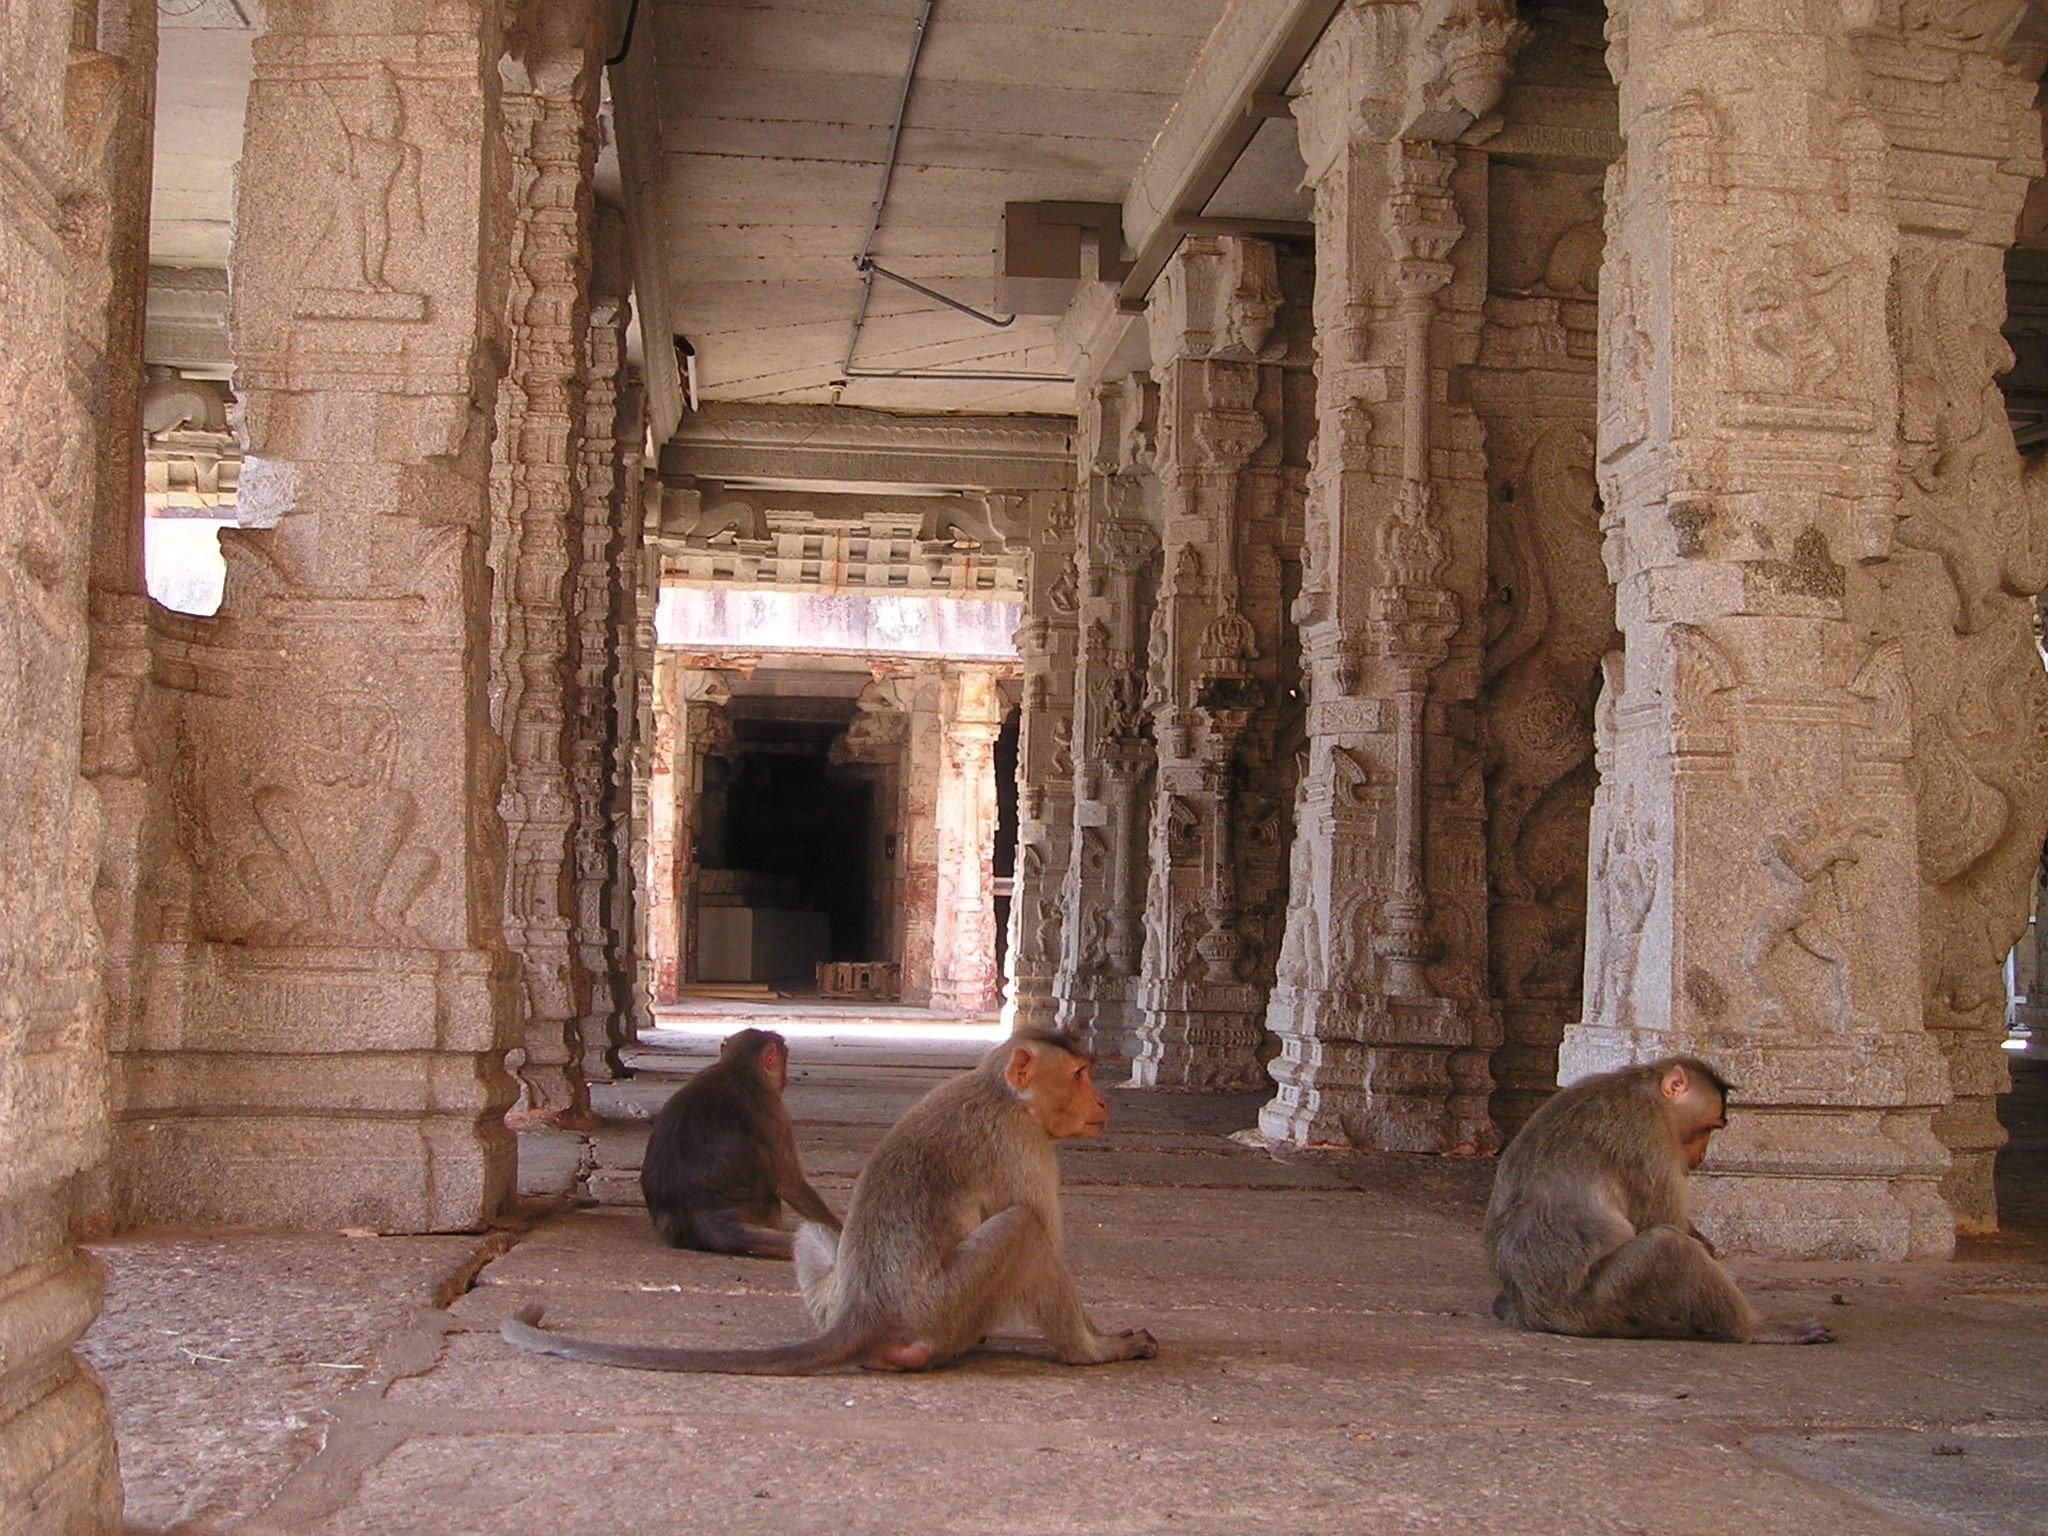
wood, palace, column, place of worship, ape, temple, ruins, monkey family, history, india, carving, ancient history, ape horde